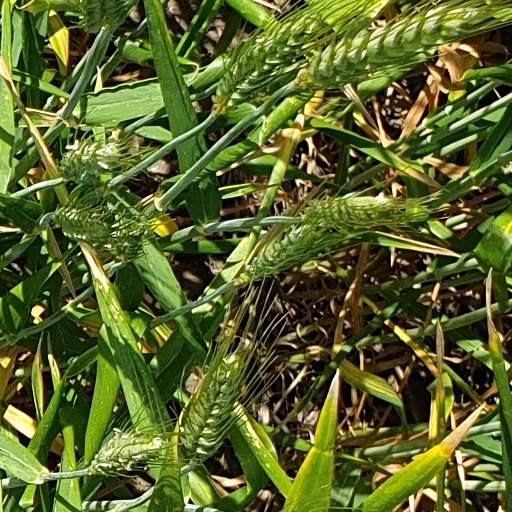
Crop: wheat